Bohun swan

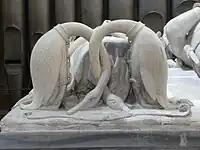
Bohun swans collared and chained with necks entwined at feet of effigy of Margaret de Bohun (1311–1391), daughter of Humphrey de Bohun, 4th Earl of Hereford (1276–1322) and wife of Hugh de Courtenay, 2nd Earl of Devon (1303–1377). On her chest tomb in south transept, Exeter Cathedral, heavily restored 19th century

Humphrey de Bohun, 7th Earl of Hereford (1341–1373) died without male issue, leaving as his co-heiresses two daughters: